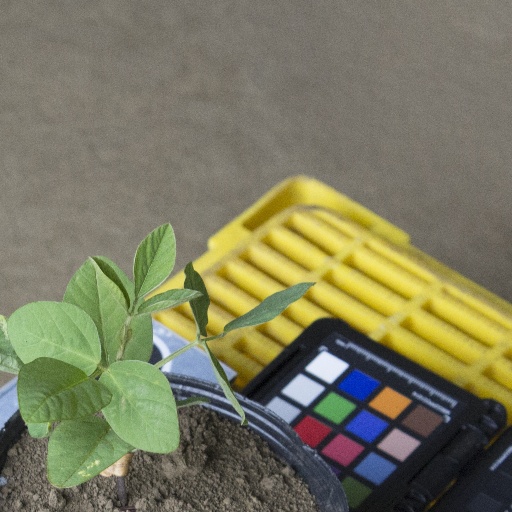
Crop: soybean